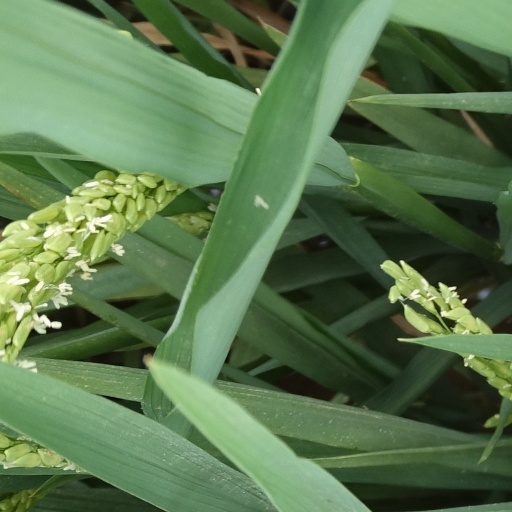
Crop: rice